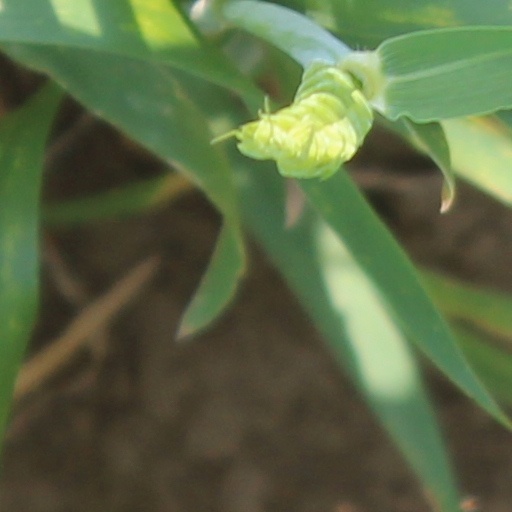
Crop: wheat